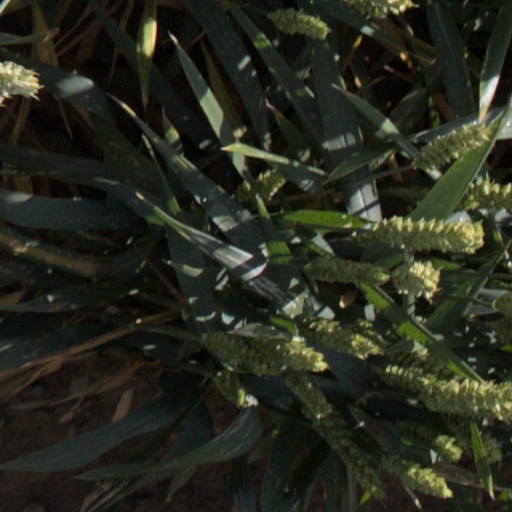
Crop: wheat